Anson O. Reynolds House

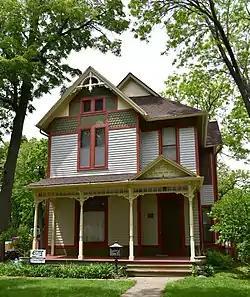

The Anson O. Reynolds House is a historic building located in Des Moines, Iowa, United States. This 2½-story dwelling features a hipped roof with a gablet, various gables, sunburst patterns, reeded panels, fishscale shingles, and bargeboards. The property on which it stands is one of ten plats that were owned by Drake University. The house's significance is attributed to the effect of the University's innovative financing techniques upon the settlement of the area around the campus. The University Land Company sold the property to S.B. Tuttle who was one of the first directors of